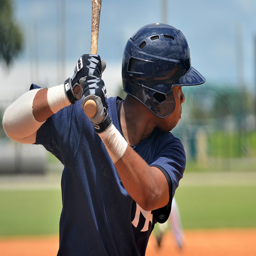
Baseball player winds up to be ready for the bat swing
A batter is getting ready to take a swing.
A baseball player holding a bat on a field.
A baseball player in uniform wearing a batting helmet ready to swing a bat.
a young male holding a baseball bat in a baseball uniform